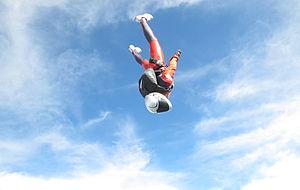
Thomas Jeannerot, est un parachutiste professionnel membre de l’équipe de France de parachutisme dans la double discipline Précision d’Atterrissage et Voltige.